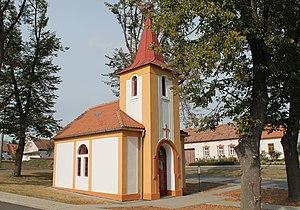
Vevčice est une commune du district de Znojmo, dans la région de Moravie-du-Sud, en République tchèque. Sa population s'élevait à 71 habitants en 2019.